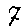
Label: 7